Kitchanga

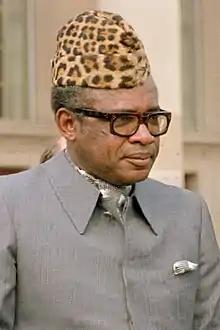
Mobutu Sese Seko sporting a typical abacost in 1983

To accommodate the Banyarwanda immigrants, the Belgian colonizers instituted "atypical chefferies [chiefdoms]" for Banyarwanda, including the establishment of the Bwisha Chiefdom and Gishari Chiefdom. These territories, covering an expanse of 34,910 hectares (350 km2), were procured by colonial authorities through duress in 1939 from the Bahunde chieftains, with the intent of providing habitation for Banyarwanda immigrants. In 1938, Mr. Leenaerts, a Belgian administrator transplanted from Ruanda-Urundi, made his way to the region with the charge of overseeing the welfare of the immigrants he had previously supervised in Rwanda. After his visit, he was eventually succeeded by Chief Bideri from Rwanda, who, in turn, was replaced in 1941 by another Rwandan chief named Buchanayandi. The establishment of these chieftaincies and the appointment of Rwandan immigrants as traditional chiefs incited ethnic conflicts between the Banyarwanda immigrants and the Hundes, with the latter asserting their ancestral claims to the land. In 1957, the Hundes regained control of Gishari, merging it into the Bahunde Chiefdom. Administrative reorganizations culminated in December 1977 with the formation of the modern Bashali Chiefdom. The abolition of this chiefdom left the Banyarwanda of Masisi Territory devoid of customary authority, significantly impacting their political representation and contributing to the ongoing struggle for political inclusion of Rwandophone speakers in Masisi Territory.